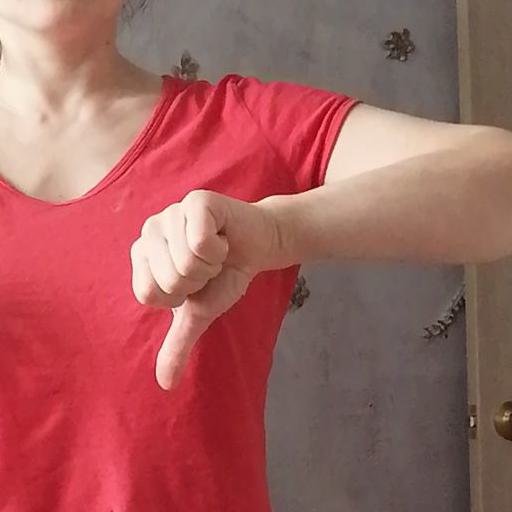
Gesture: dislike